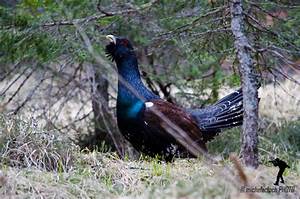
Label: chicken